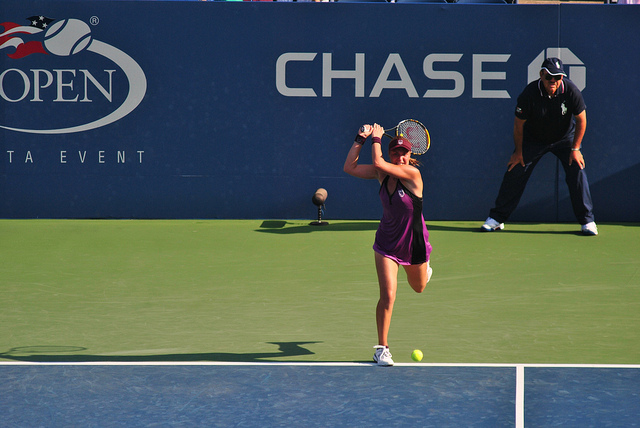
trọng tài đang theo dõi diễn biến của trận thi đấu tennis nữ